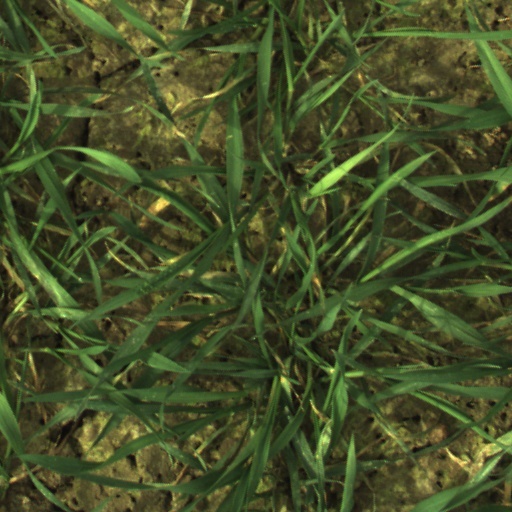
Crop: wheat